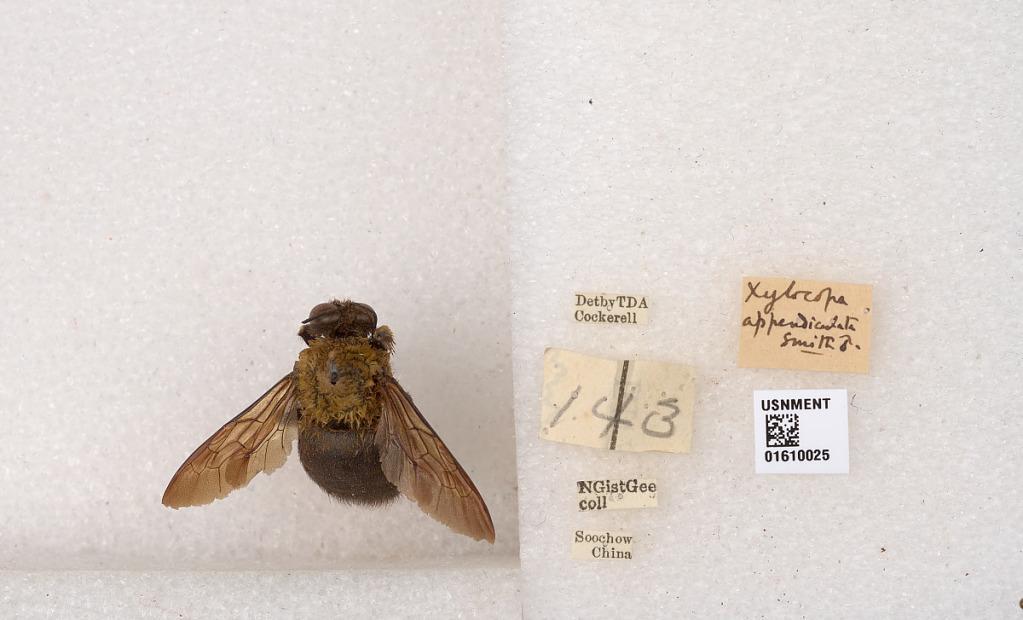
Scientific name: Xylocopa (Alloxylocopa) appendiculata appendiculata Smith
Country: China
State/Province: Jiangsu
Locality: Soochow
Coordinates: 31.3283, 120.644
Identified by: Cockerell, T. D. A.